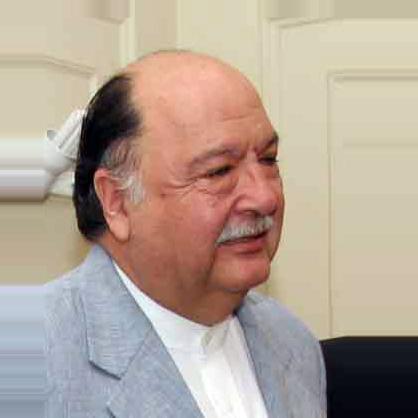
Age: 65